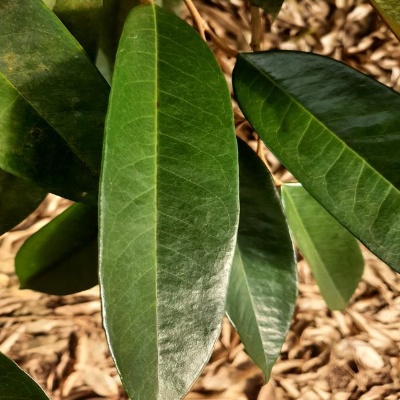
Label: Leaf_Healthy